The Herald (Zimbabwe)

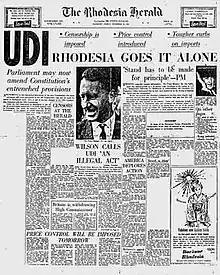
The front page of a newspaper, "The Rhodesia Herald". The main headline is "UDI—Rhodesia goes it alone".

After the white minority Rhodesian Front government unilaterally declared independence on 11 November 1965, it started censoring "The Rhodesia Herald". The newspaper responded by leaving blank spaces where articles had been removed, enabling readers to gauge the extent of the censorship.